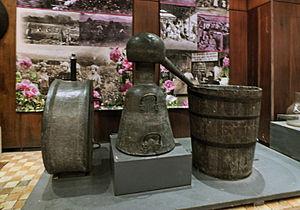
Kazanlak est une ville du centre de la Bulgarie, située dans la fameuse vallée des roses. La vallée est parsemée de tumulus qui sont des tombeaux de Thraces. Elle compte une population d'environ 50 000 habitants.
Le musée de la rose est un musée situé à Kazanlak et consacré à la « Rose de Kazanlak ». Ce musée, fondé en 1969, contient environ 15 000 objets, liés à la cueillette et la production des roses dans la Vallée des roses en Bulgarie.